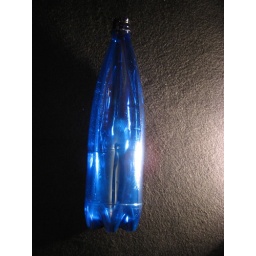
A blue seltzer bottle for possible use in my fountain.